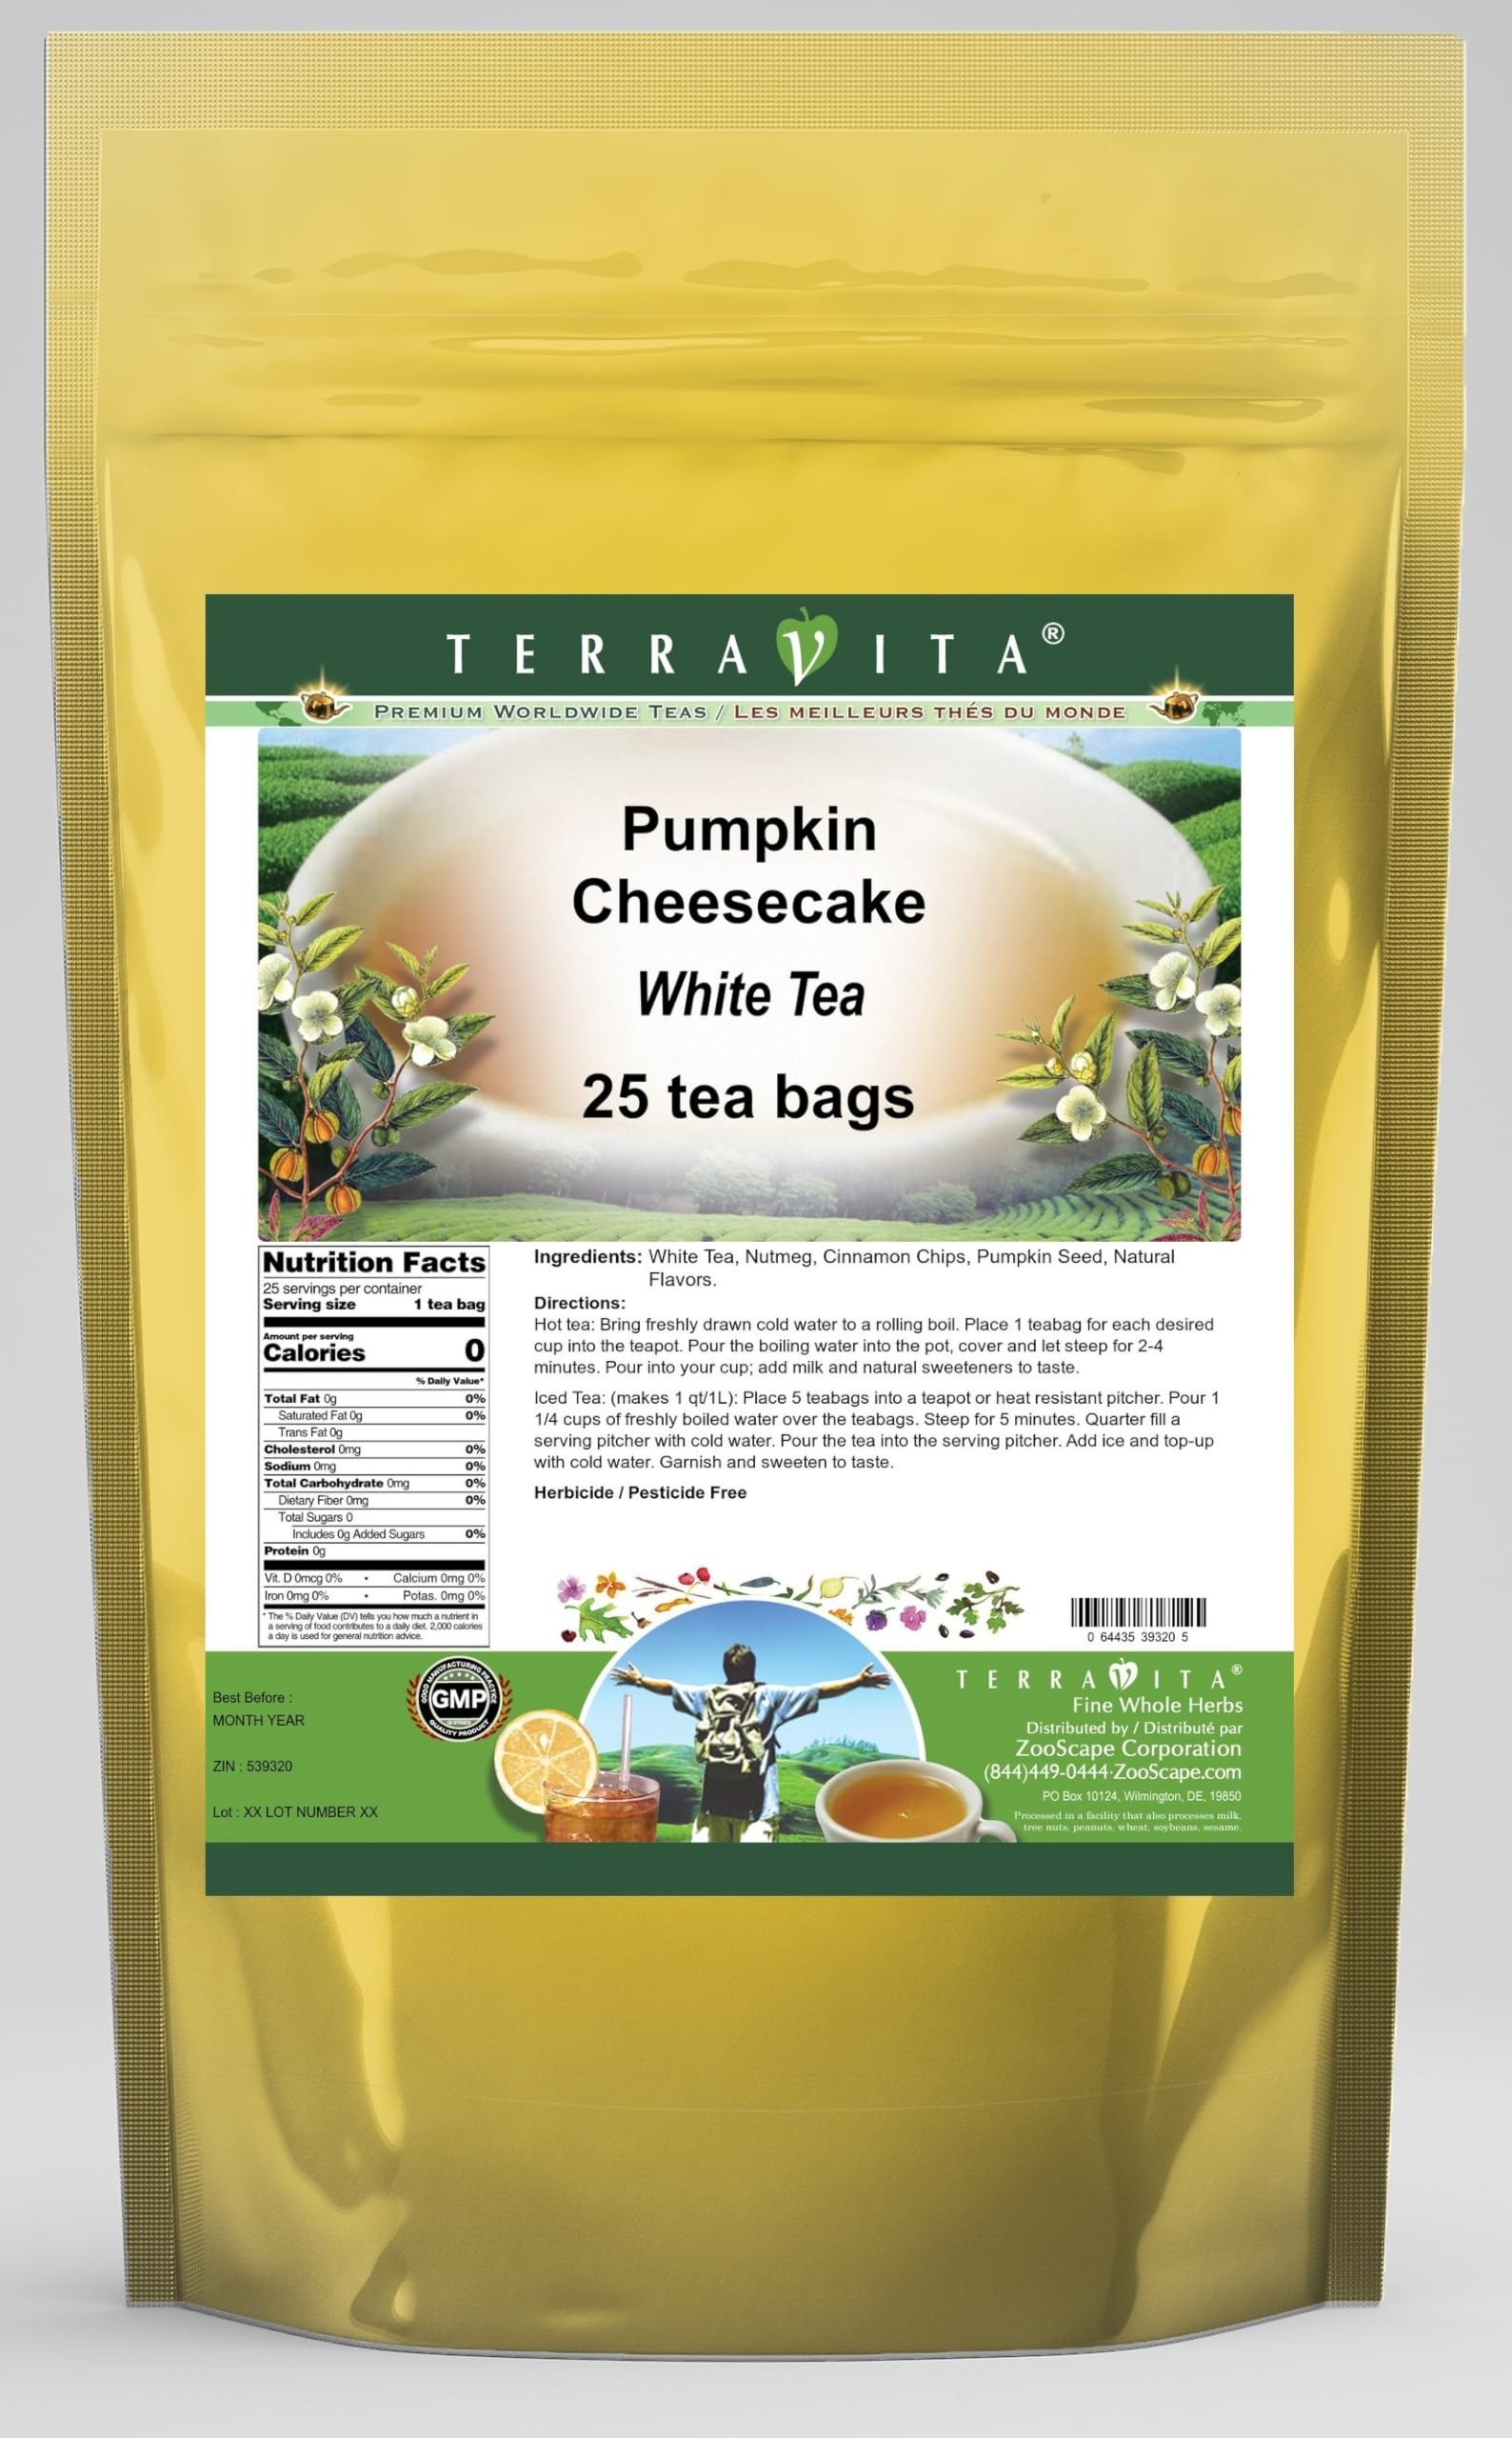
Item Name: Pumpkin Cheesecake White Tea (25 tea bags, ZIN: 539320) - 3 Pack
Bullet Point 1: Our Pumpkin Cheesecake White Tea is a mouth-watering flavored White tea with Nutmeg, Cinnamon Chips and Pumpkin Seed that you can enjoy all year round! The aroma and Pumpkin Cheesecake flavor is a delight! - Ingredients: White tea, Nutmeg, Cinnamon Chips, Pumpkin Seed and Natural Pumpkin Cheesecake Flavor.
Bullet Point 2: No fillers.
Bullet Point 3: Manufacturer: TerraVita
Bullet Point 4: Size: 25 tea bags
Bullet Point 5: White Tea Bags - Packed in a convenient upright pouch!
Product Description: Our Pumpkin Cheesecake White Tea is a mouth-watering flavored White tea with Nutmeg, Cinnamon Chips and Pumpkin Seed that you can enjoy all year round! The aroma and Pumpkin Cheesecake flavor is a delight! - Ingredients: White tea, Nutmeg, Cinnamon Chips, Pumpkin Seed and Natural Pumpkin Cheesecake Flavor. - Hot tea brewing method: Bring freshly drawn cold water to a rolling boil. Place 1 teabag for each desired cup into the teapot. Pour the boiling water into the pot, cover and let steep for 2-4 minutes. Pour into your cup; add milk and natural sweeteners to taste. - Iced tea brewing method: (to make 1 liter/quart): Place 5 teabags into a teapot or heat resistant pitcher. Pour 1 1/4 cups of freshly boiled water over the teabags. Steep for 5 minutes. Quarter fill a serving pitcher with cold water. Pour the tea into the serving pitcher. Add ice and top-up with cold water. Garnish and sweeten to taste. - TerraVita is an exclusive line of premium-quality, natural source products that use only the finest, purest and most potent ingredients found around the world. TerraVita is hallmarked by the highest possible standards of purity, potency, stability and freshness. All of our products are prepared with the highest elements of quality control, from raw materials through the entire manufacturing process, up to and including the moment that the bottles or bags are sealed for freshness and shipped out to you. Our highest possible standards are certified by independent laboratories and backed by our personal guarantee. - TerraVita exists to meet and ensure your family's health and wellness without the harmful effects of chemicals and health products. We strive to make all of our products affordable and reliable and are constantly searching the market to maintain our affordability
Value: 75.0
Unit: Count

Price: 72.8